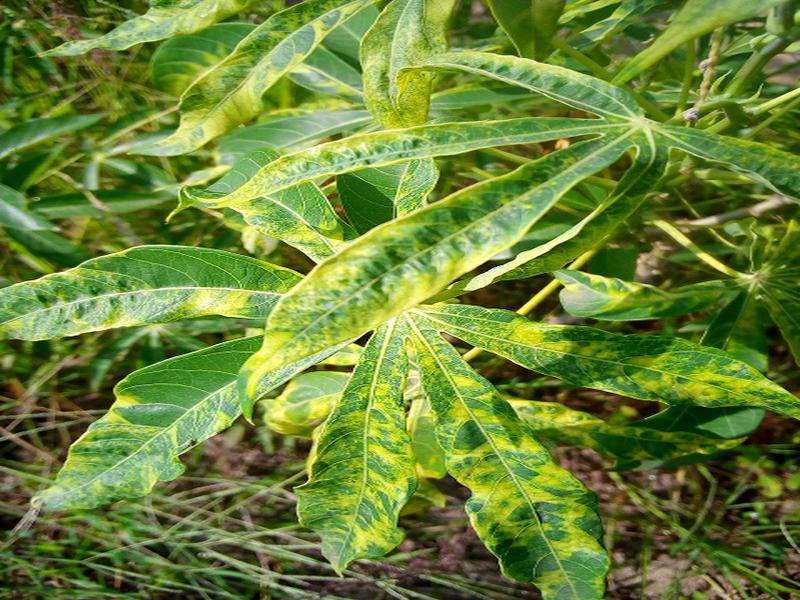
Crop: cassava
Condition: mosaic_disease